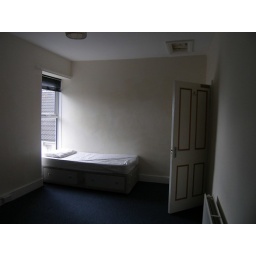
guest bedroom (will be getting real bed in for your visit...)